The Horrors of Oakendale Abbey

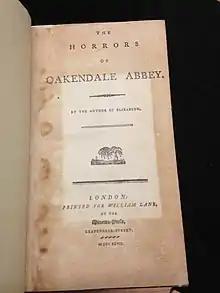

The Horrors of Oakendale Abbey is a gothic novel first published in 1797 in one octavo volume by the sensationalist Minerva Press of London. It proved particularly popular with the new circulating libraries of the day. A gothic tale of horror, rather than suspense, it centres on the physical and grotesque, rather than on metaphysical terror.